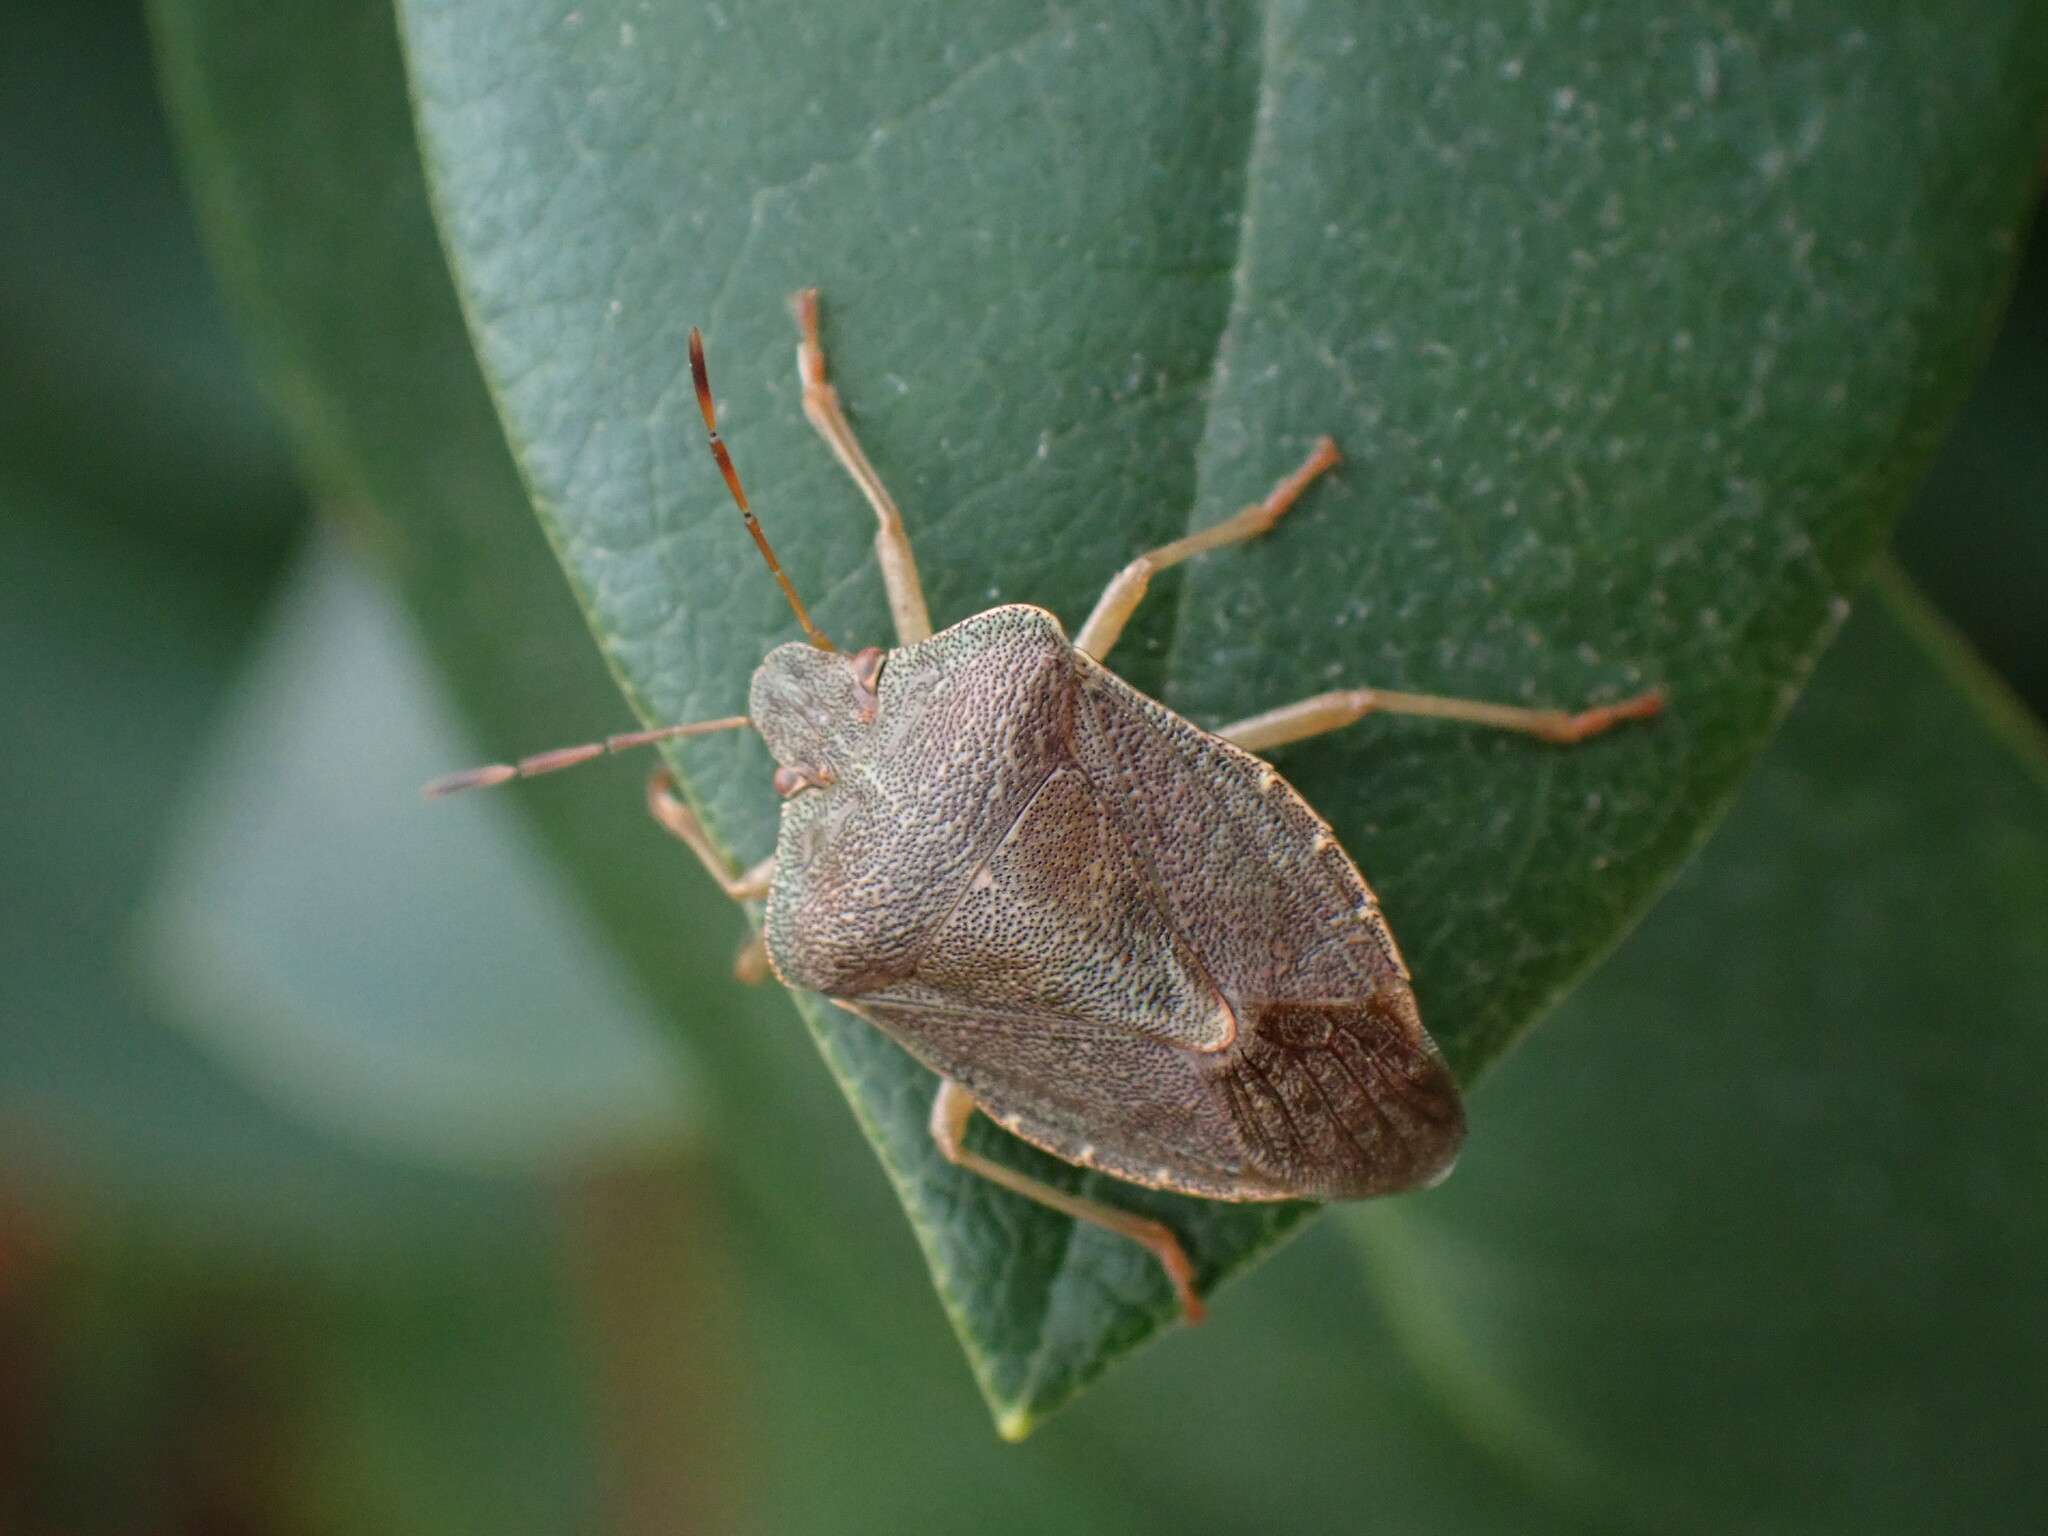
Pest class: stink_bug